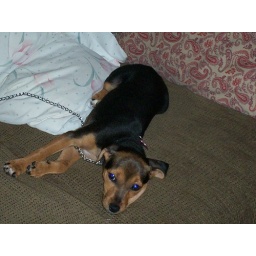
Looking cute in the couch in stamford ct